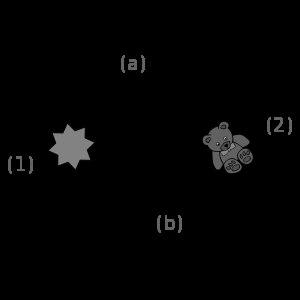
Un objet transitionnel est un objet utilisé par un enfant dès l'âge de 3 ou 4 mois pour représenter une présence rassurante, tel que ours en peluche, doudou ou bola de grossesse.
Objet désigne:
Un enfant est un jeune être humain en cours de développement et dépendant de ses parents ou d’autres adultes. L'organisation mondiale de la santé définit l'enfance comme la période de la vie humaine allant de la naissance à 18 ans. Cependant la définition de l'enfance peut différer quelque peu selon les disciplines qui traitent du sujet. Droit, psychologie, médecine, biologie ne fixent pas exactement les mêmes repères. Ainsi, elle commence, soit à la naissance, soit à l'âge de la parole. Elle se termine soit à l'adolescence avec l'entrée dans la puberté, soit à l'âge adulte et à l'âge légal de la majorité civile, âge légalement différent d'un pays à l'autre.
La dysharmonie psychotique est un diagnostic médical en pédopsychiatrie, défini en France en 1966, réservé à des enfants et adolescents ayant un développement « dysharmonique et hétérogène » sans handicap mental. Le nom de dysharmonie évolutive est quant à lui employé pour les enfants ou adolescents qui ne présentent pas de fonctionnement psychotique ou névrotique organisé de façon régulière. L'un des aspects centraux des dysharmonies est la réversibilité potentielle de ce trouble au cours du développement de l'enfant. L'appellation de « dysharmonie psychotique » ne fait pas consensus parmi les spécialistes.
Un état fusionnel est un concept de psychanalyse décrivant un état psychique où la perception des limites de ce qui est « soi-même » est confuse, voire confondue avec des éléments extérieurs, auquel cas on parle de relation d'objet. L'état fusionnel renvoie :